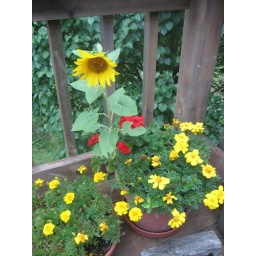
These planters under the bird feeder catch a little seed and this perky sunflower has sprouted there.